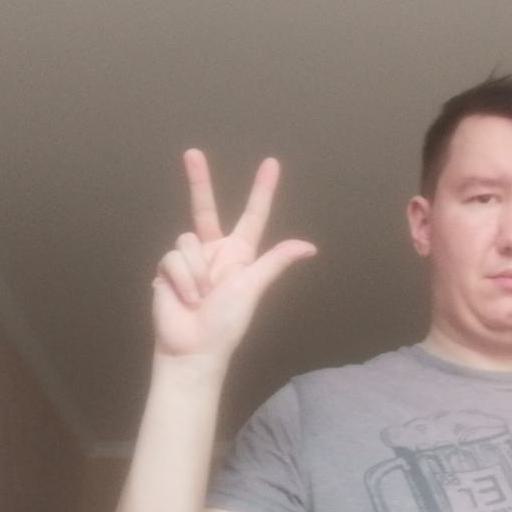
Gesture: three2